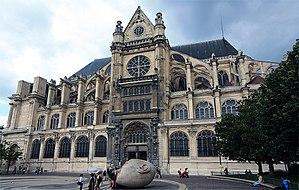
Écoute est une œuvre de l'artiste français Henri de Miller située à Paris, en France. Il s'agit d'une sculpture en grès conçue en 1986 et disposée place René-Cassin, dans le Jardin Nelson-Mandela, près de l'église Saint-Eustache.